Allan (footballer, born 1991)

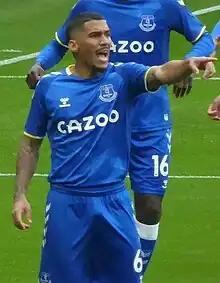
Allan with Everton in 2021

Allan Marques Loureiro (born 8 January 1991), commonly known as Allan Marques or simply Allan, is a Brazilian professional footballer who plays as a defensive midfielder for Campeonato Brasileiro Série A club Botafogo.